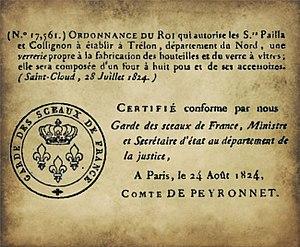
Ordonnance Royale autorisant l'ouverture de la Verrerie Noire de Trélon
Dans une ancienne verrerie de 1823, l’atelier-musée du verre à Trélon présente une collection de machines, outils et productions verrières. Le savoir-faire y est préservé par les démonstrations de soufflages permanents, les ateliers et les résidences de designer.